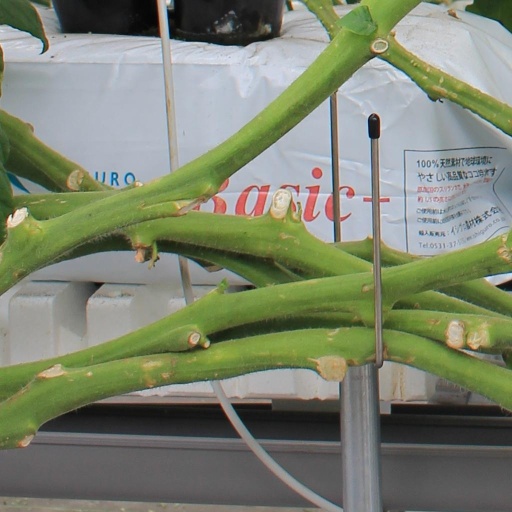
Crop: tomato